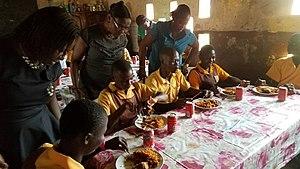
L’étiquette, aussi appelée bienséance est un ensemble de règles, de normes sociales, appelées « bonnes manières » qui gouvernent le comportement en société.